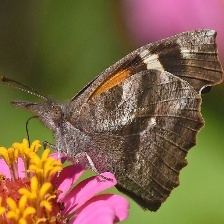
Species: AMERICAN SNOOT